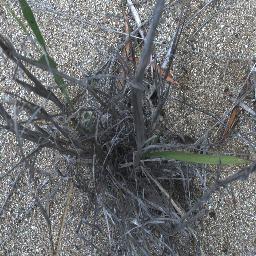
Label: negative